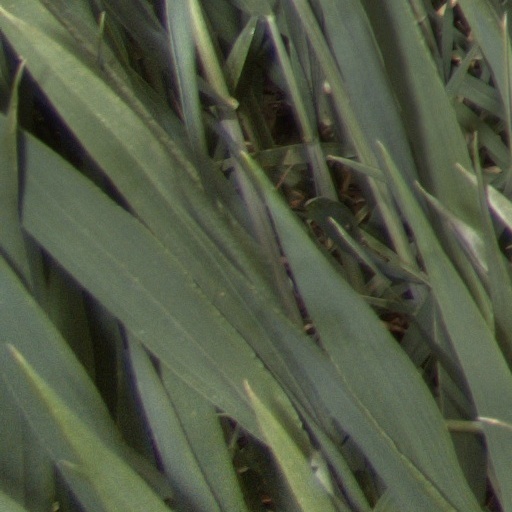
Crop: wheat